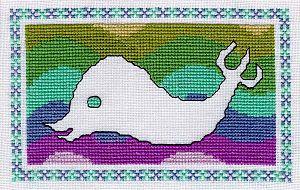
Le crénelage ou effet d'escalier est un effet visuel caractérisé par des motifs en forme d’escalier sur les contours obliques des dessins. Il se rencontre en infographie, télévision, impression matricielle, image tramée en imprimerie, point de croix, et généralement dans toutes les formes de visualisation composées de figures de couleur uniforme régulièrement espacées, quand cet espacement est suffisamment grand pour que l'élément de base soit visible et que le contour n'est pas parallèle à l'alignement des points. Il est d'autant plus visible que le contraste est élevé.